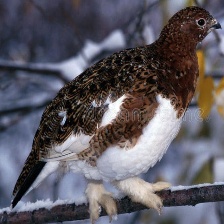
Species: WILLOW PTARMIGAN
Scientific name: LAGOPUS LAGOPUS